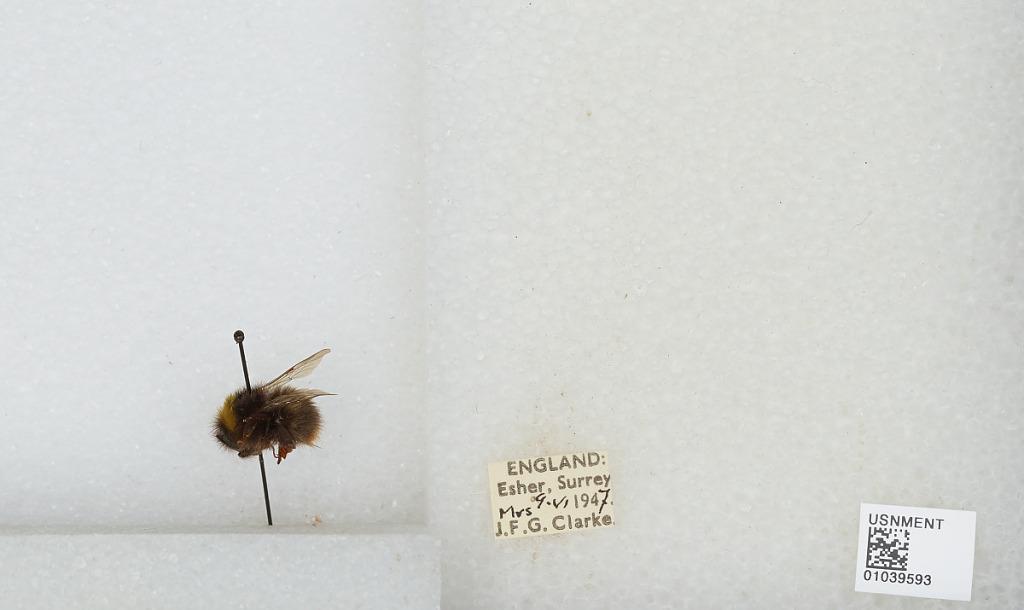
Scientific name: Bombus (Pyrobombus) pratorum (Linnaeus)
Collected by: J. Clarke
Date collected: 1947-6-9
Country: United Kingdom
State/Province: England
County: Surrey
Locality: Esher
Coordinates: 51.3691, -0.365